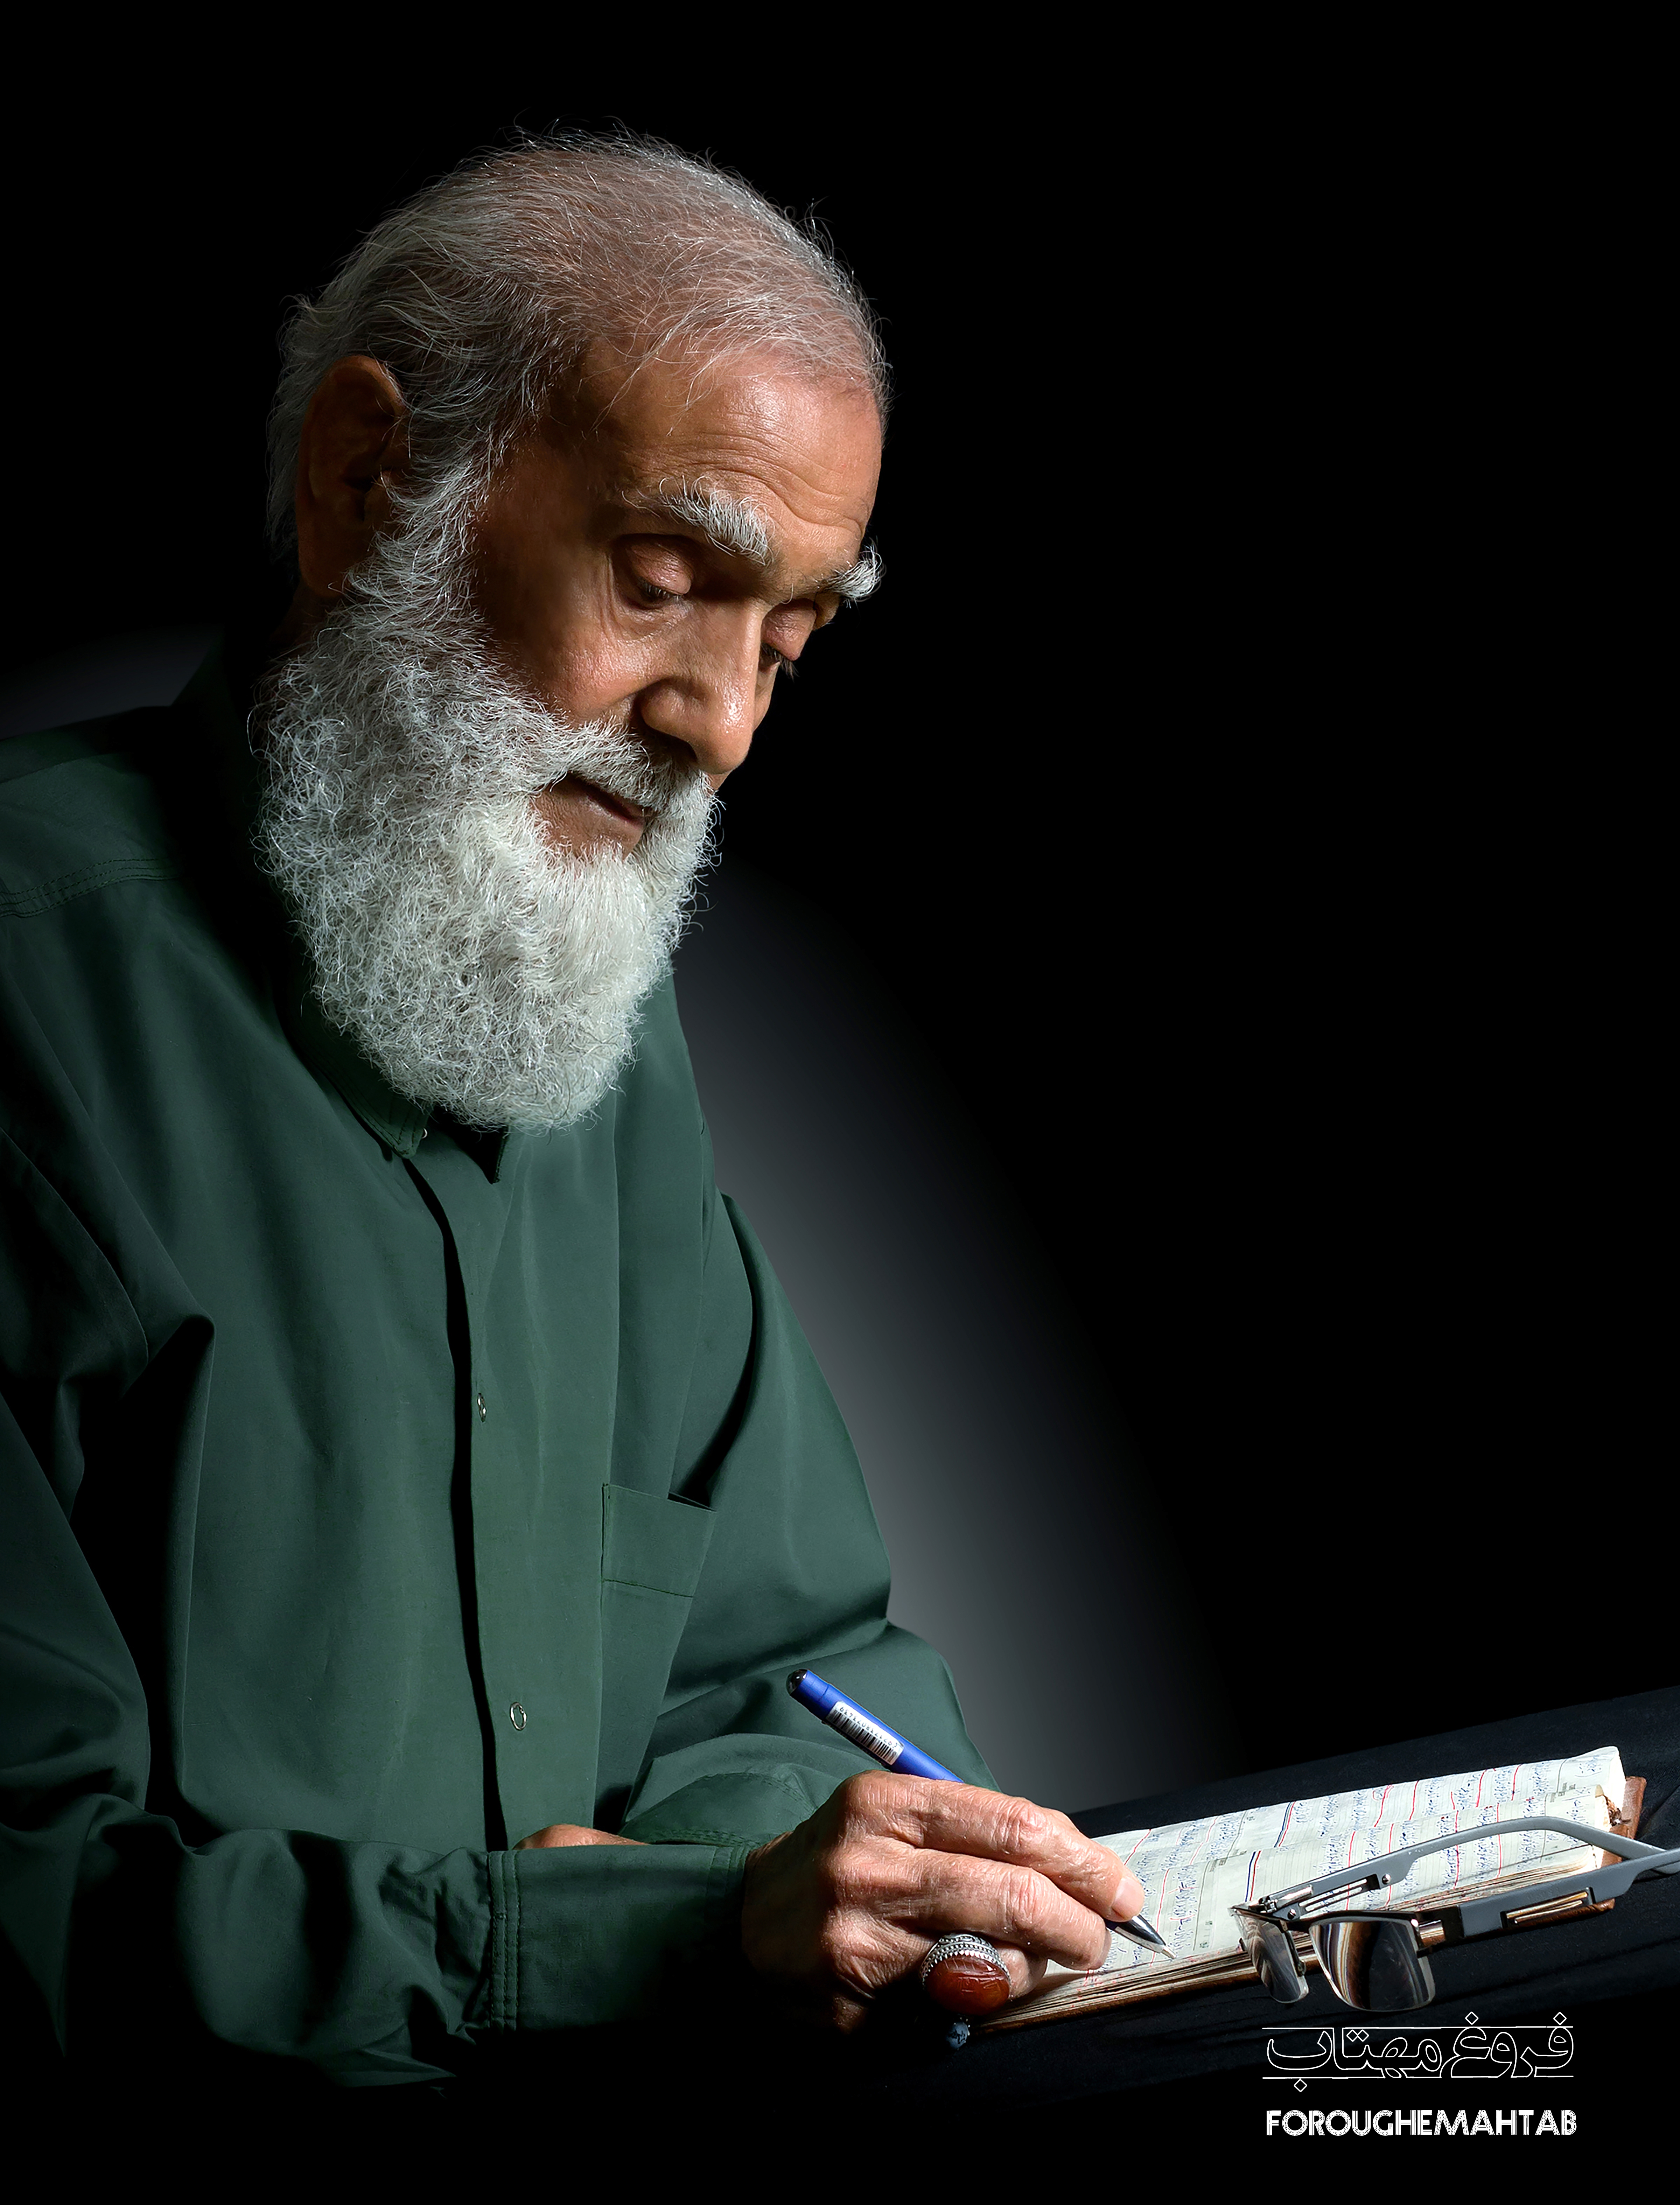
photography, wallpaper, portrait, cute, lovely, happy, alive, natural, beautiful, beauty, live, face, human hair color, head, eye, black hair, hairstyle, cheek, lip, brown hair, portrait photography, model, man, people, photograph, facial expression, facial hair, beard, human, elder, gentleman, music